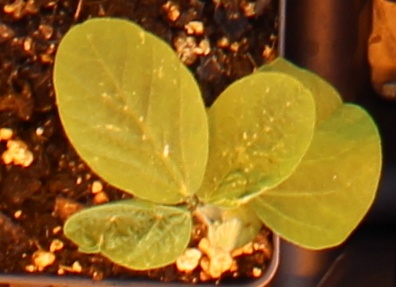
Label: Soybean